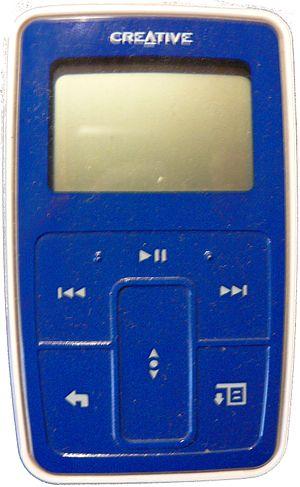
Le Creative ZEN est une gamme de lecteurs audio numériques conçu et commercialisé par Creative Technology.